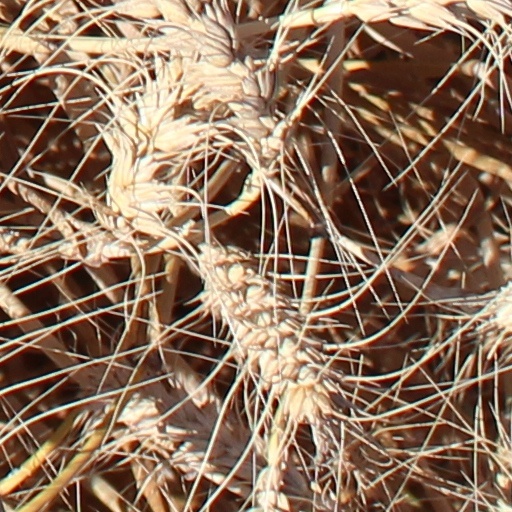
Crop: wheat